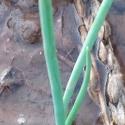
Crop: Onion
Condition: healthy-leaf